List of accolades received by Everything Everywhere All at Once

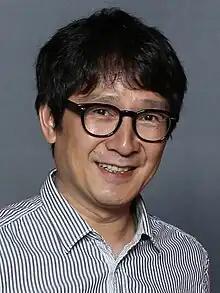
Daniel Scheinert and Daniel Kwan (left) received critical acclaim for their screenplay and direction, as did Michelle Yeoh (middle) and Ke Huy Quan (right) for their performances.

Numerous critical and industry groups have acclaimed "Everything Everywhere All at Once," a 2022 American film written and directed by Daniel Kwan and Daniel Scheinert (collectively known as "Daniels"), who co-produced it with Jonathan Wang and Anthony and Joe Russo. The film garnered many awards and nominations in various categories with particular recognition for its directing, writing, producing, acting, and editing; it is currently estimated to be the most awarded film of all time.